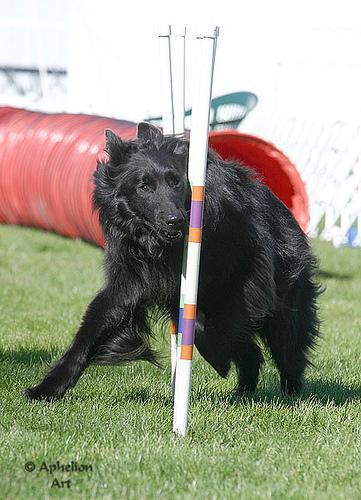
groenendael